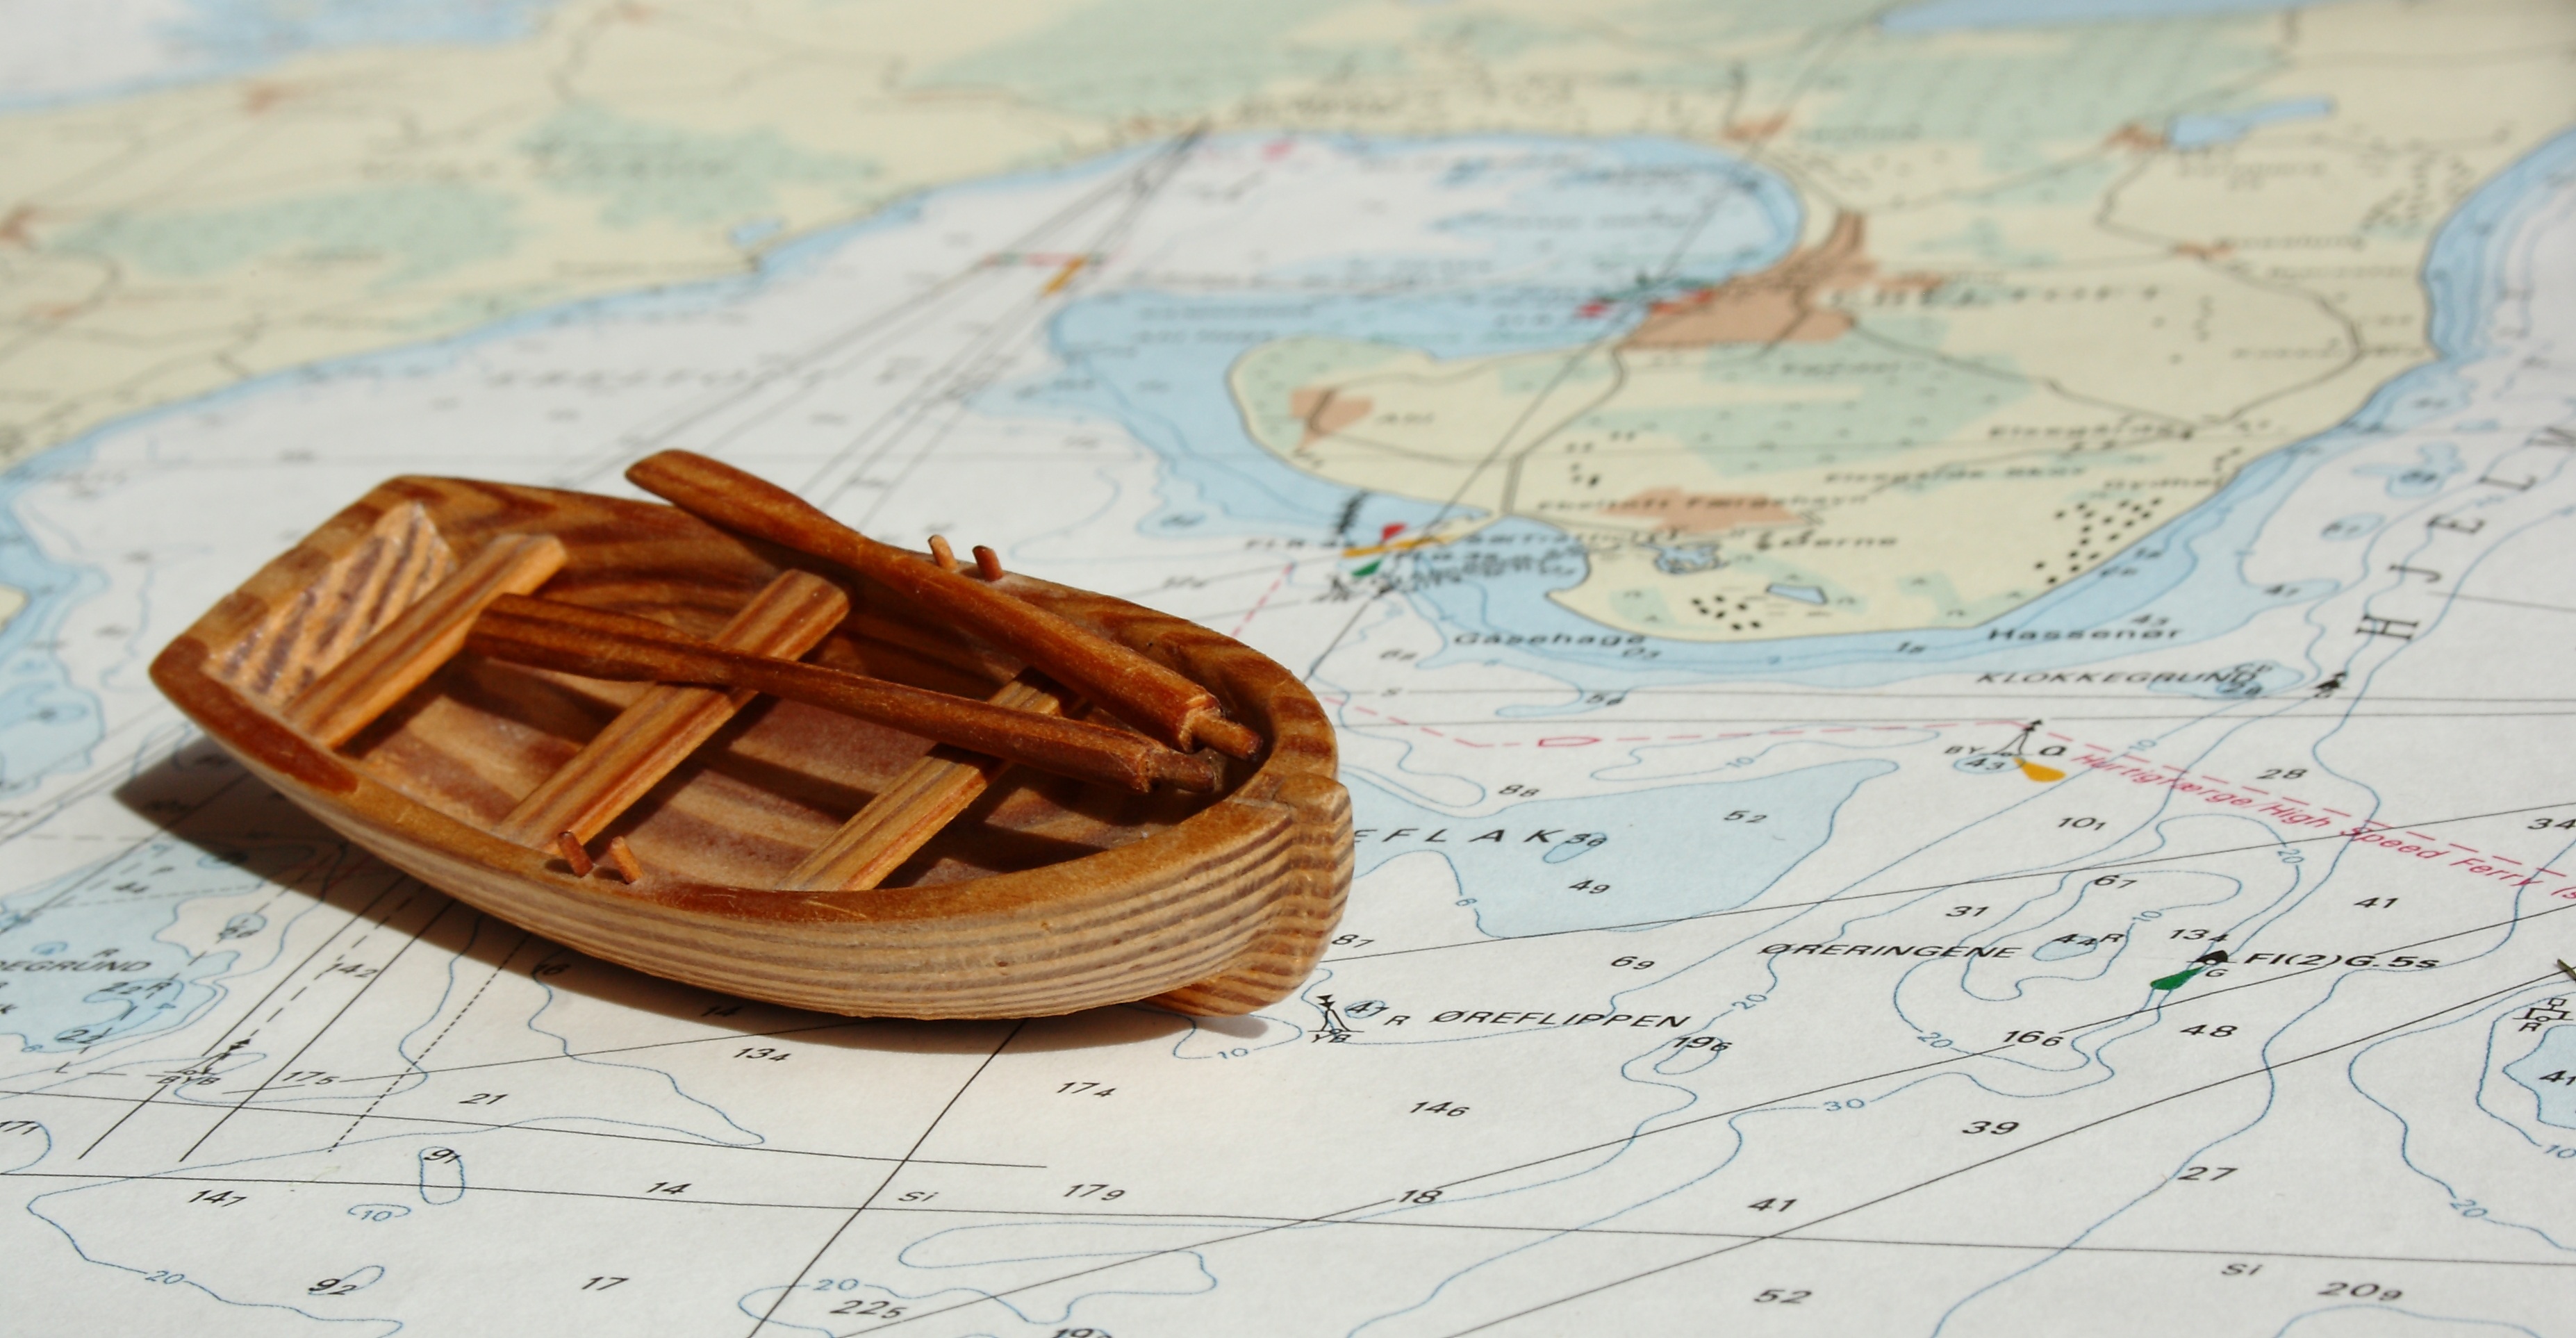
wood, boat, ship, food, banner, chart, model ship, sketch, drawing, illustration, hobby, maritim, dinghy